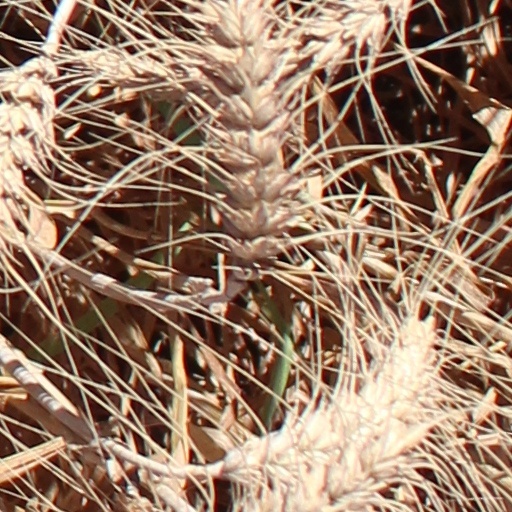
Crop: wheat